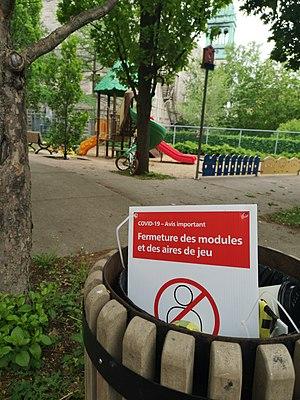
Affiche indiquant la fermeture des aires de jeux à la Ville de Montréal dans une poubelle en avant-plan du parc Saint-Vincent-Ferrier. Suite à une annonce de la Sécurité publique indiquant que les piscines et aires de jeu pouvaient rouvrir, les citoyens retirent eux-mêmes les signes d'interdiction et bandeau indiquant que l'accès est interdit, avant que les autorités municipales, responsables, n'aient le temps de réagir.
Cet article relate la chronologie de la pandémie de Covid-19 au Québec.